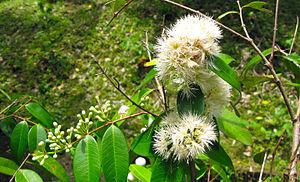
Syzygium zeylanicum est un petit arbre que l’on trouve à Ceylan et en Asie du Sud-Est. Il appartient à la famille des Myrtacées.